Canon AE-1

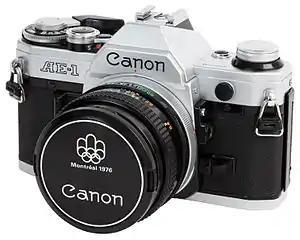

The Canon AE-1 is a 35 mm single-lens reflex (SLR) film camera for use with interchangeable lenses. It was manufactured by Canon Camera K. K. (today Canon Incorporated) in Japan from April 1976 to 1984. It uses an electronically controlled, electromagnet horizontal cloth focal plane shutter, with a speed range of 2 to 1/1000 second plus Bulb and flash X-sync of 1/60 second. The camera body is 87 mm tall, 141 mm wide, and 48 mm deep; it weighs 590 g. Most are silver, with black grip and chrome trim, but some are black with silver and trim.